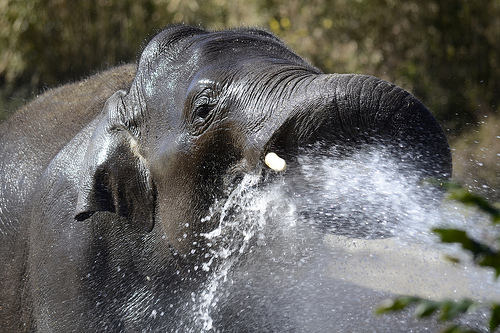
question: どんな天気ですか？
answer: 晴れです。

question: どういう写真ですか？
answer: 象を撮った写真です。

question: 象は何頭いますか？
answer: １頭です。

question: 象は何をしていますか？
answer: 鼻から水を飛ばしています。

question: 誰か人は写っていますか？
answer: 写っていません。

question: 象以外に何か動物は写っていますか？
answer: 写っていません。

question: 朝、昼、夕方、夜のうちいつ頃ですか？
answer: まだ明るいので、朝～夕方までの時間帯です。

question: 何か植物は写っていますか？
answer: 象の後ろや手前に木や草が写っています。